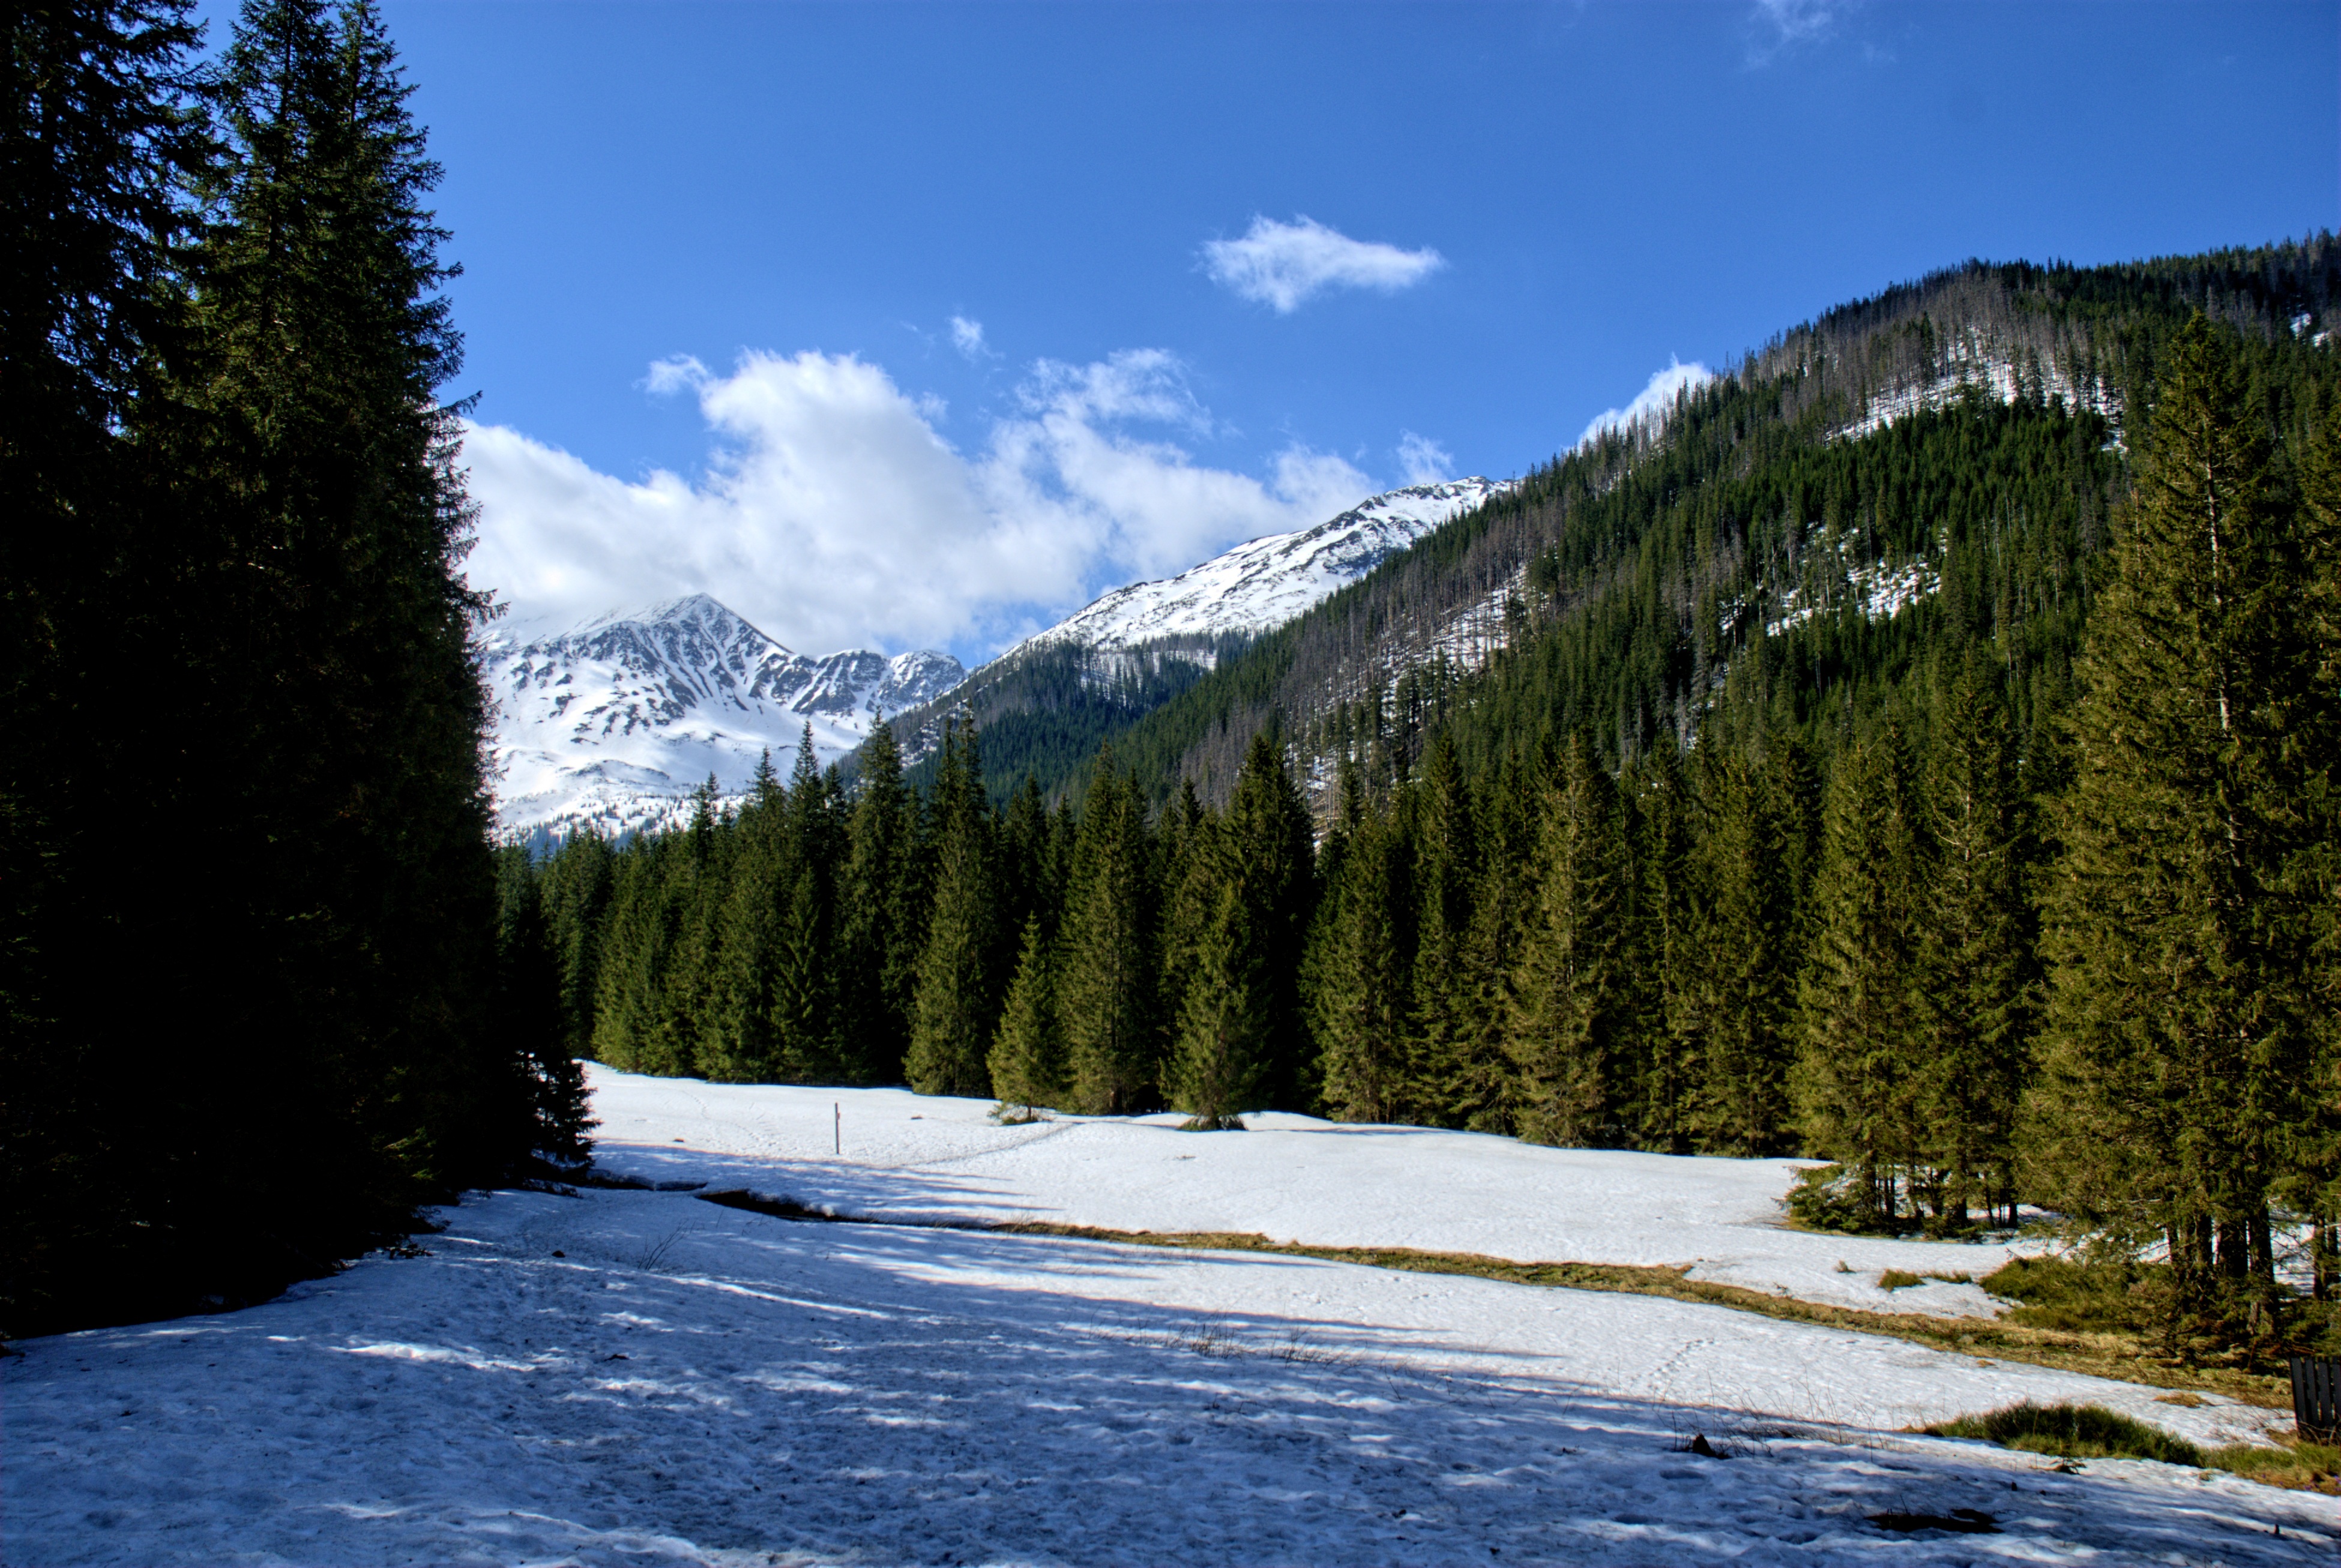
landscape, tree, nature, forest, wilderness, mountain, snow, winter, trail, view, mountain range, spring, weather, tourism, season, ridge, rocks, mountains, alps, tatry, landform, mountain pass, western tatras, geographical feature, woody plant, mountainous landforms, ko cieliska valley